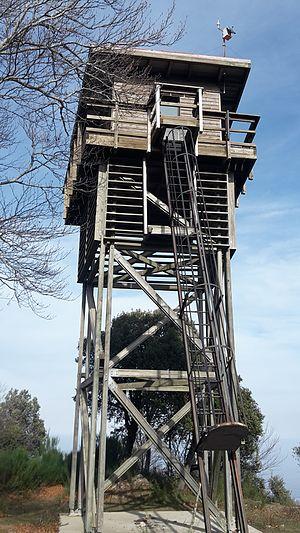
Tour de guet du Pic del Bolaric
Le pic del Bolaric est un sommet des Pyrénées-Orientales situé sur les communes de Céret et de Maureillas-las-Illas.
Dans le cadre de la lutte contre l'incendie, une tour de guet est une tour offrant logement et protection pour une ou plusieurs personnes dont l'activité est de repérer un départ de feu via leur fumée afin de prévenir au plus tôt des pompiers. Ce type d'installation est généralement destiné à couvrir de larges zones inhabitées telles que les étendues boisées.
Dans un contexte militaire ou carcéral, un mirador est une tour d'observation destinée à surveiller une zone. On parle aussi de tour de garde ou de tour de surveillance.